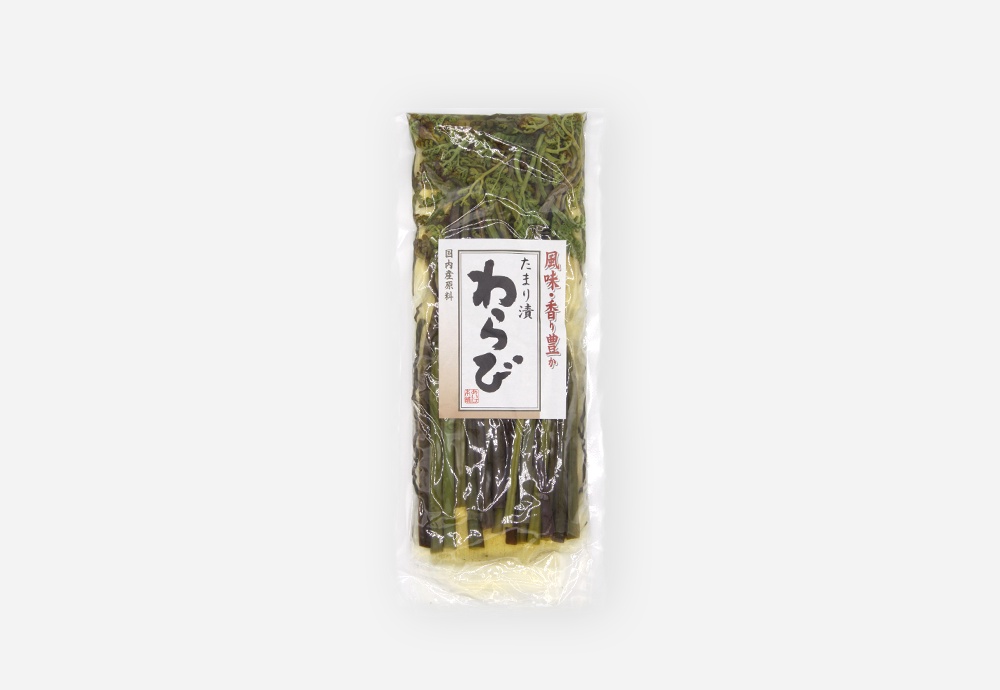
わらびたまり漬
Brand: あいば食品
国産の採れたてのわらびを塩漬けにして、あくをとり、わらび独特の風味と苦みや香り、山の自然をお楽しみください。コリコリ食べ応えあります。 ごはんのお供に、炊き込みご飯の具にも。
Category: Food, Beverages & Tobacco > Food Items > Fruits & Vegetables > Fresh & Frozen Vegetables > Rhubarb